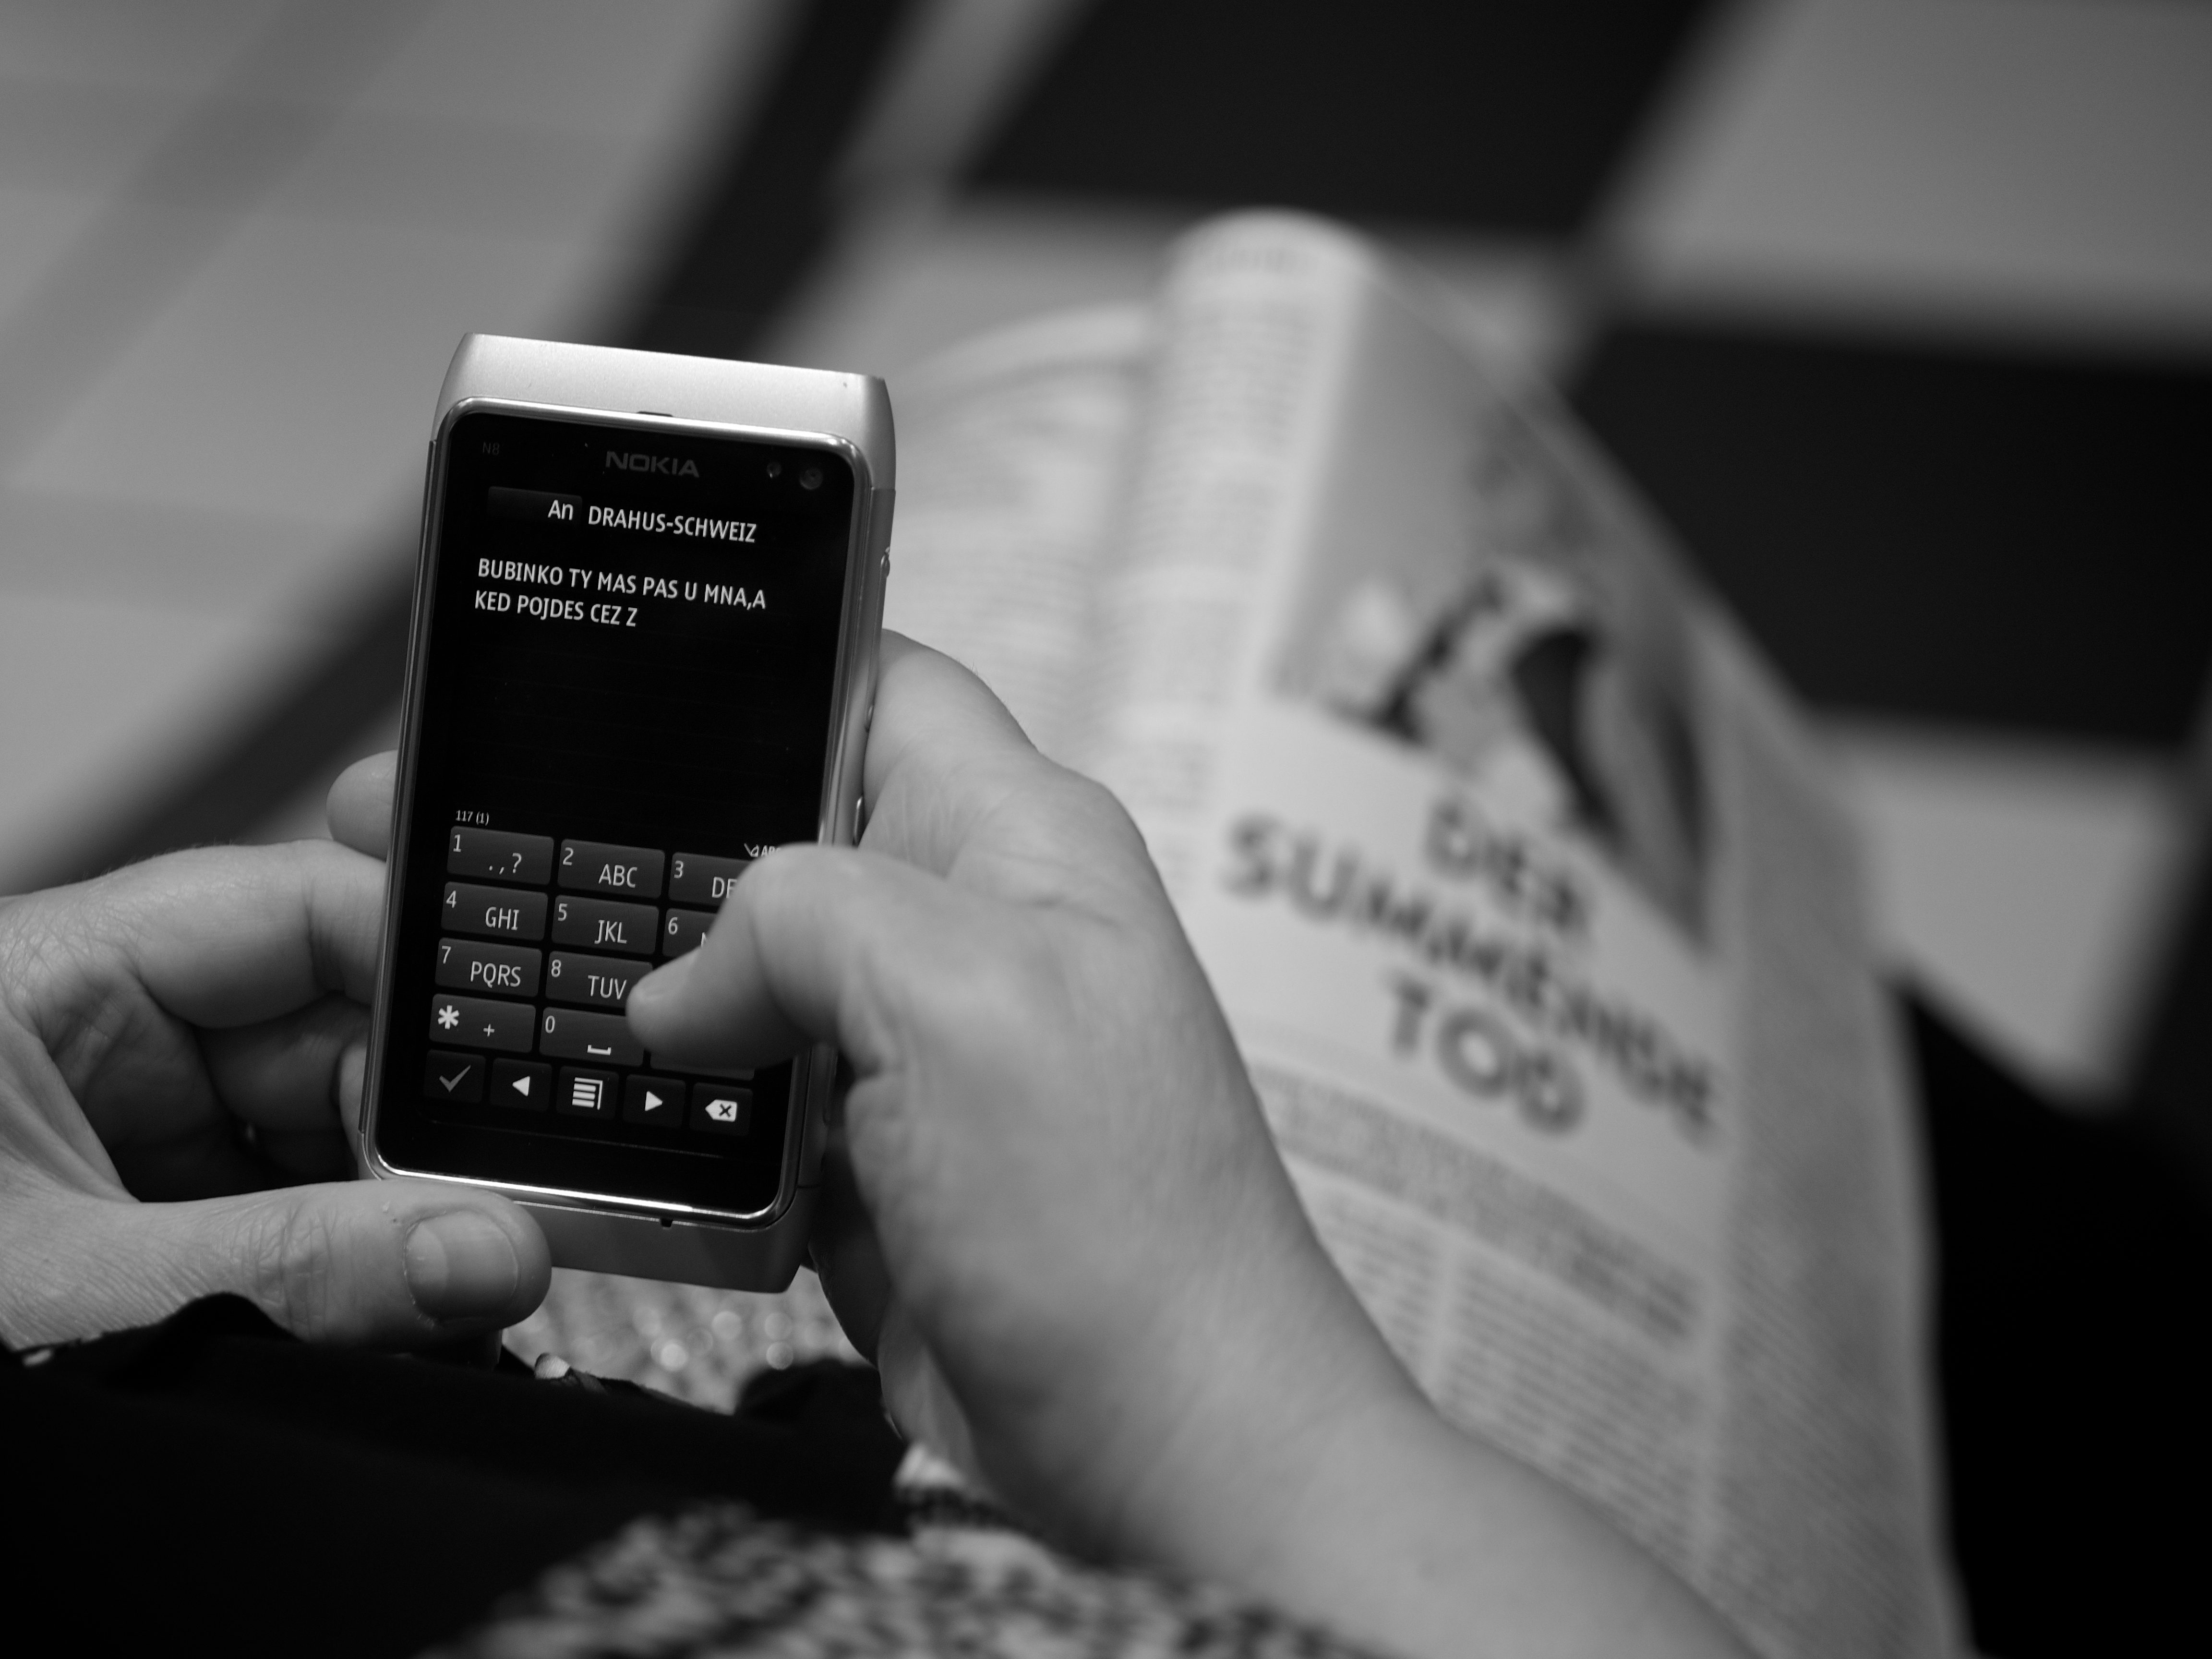
writing, hand, black and white, white, street, photography, ebook, finger, training, gadget, black, monochrome, close up, streetphotography, flickr, thomas, video, olympus, photograph, omd, image, fuji, leica, monochrom, leuthard, hcb, thomasleuthard, monochrome photography